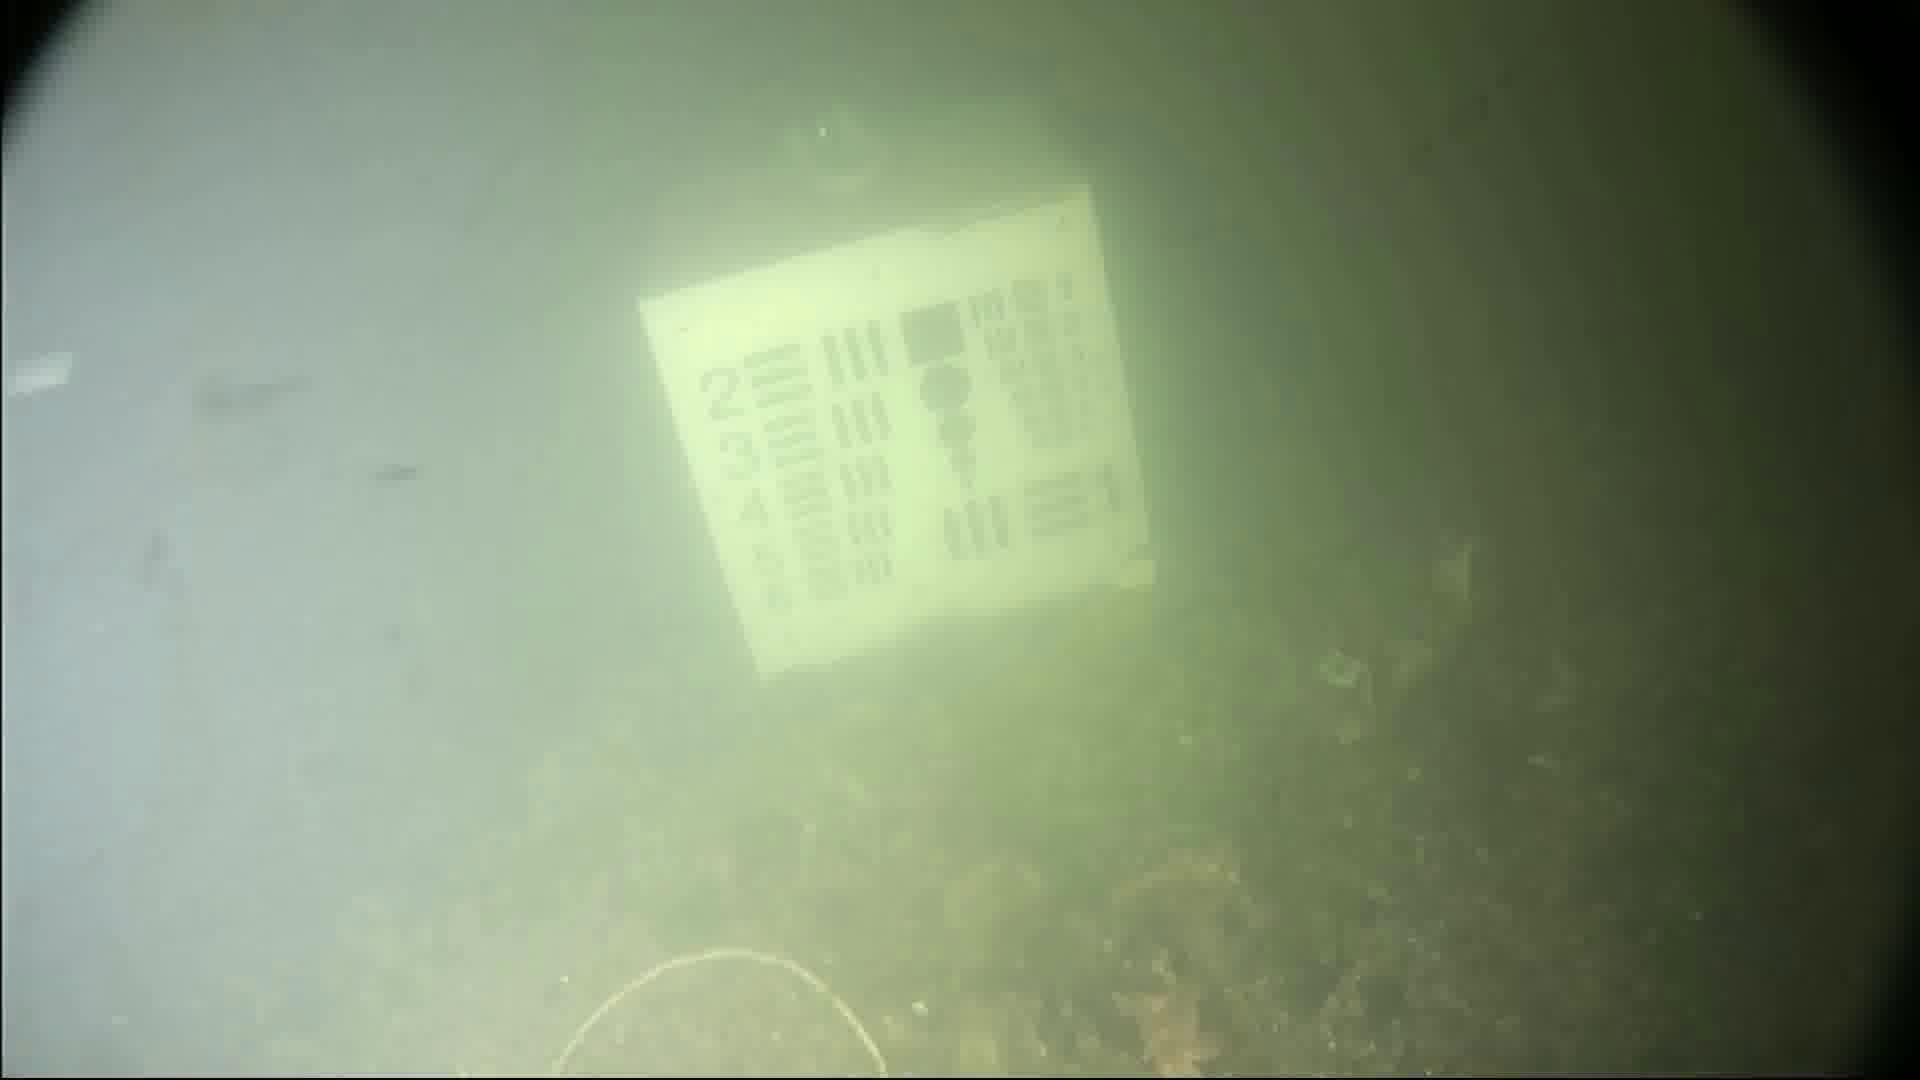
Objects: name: starfish